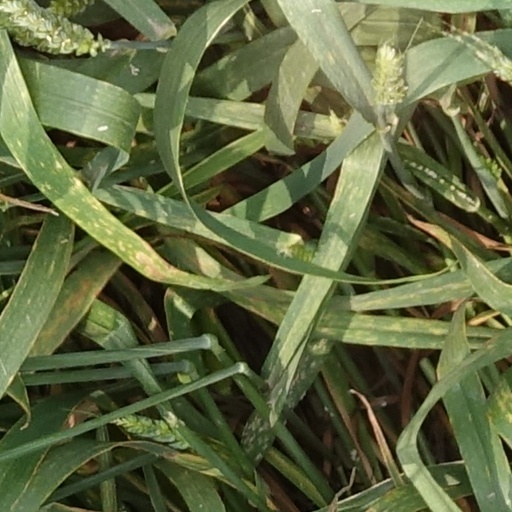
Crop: wheat